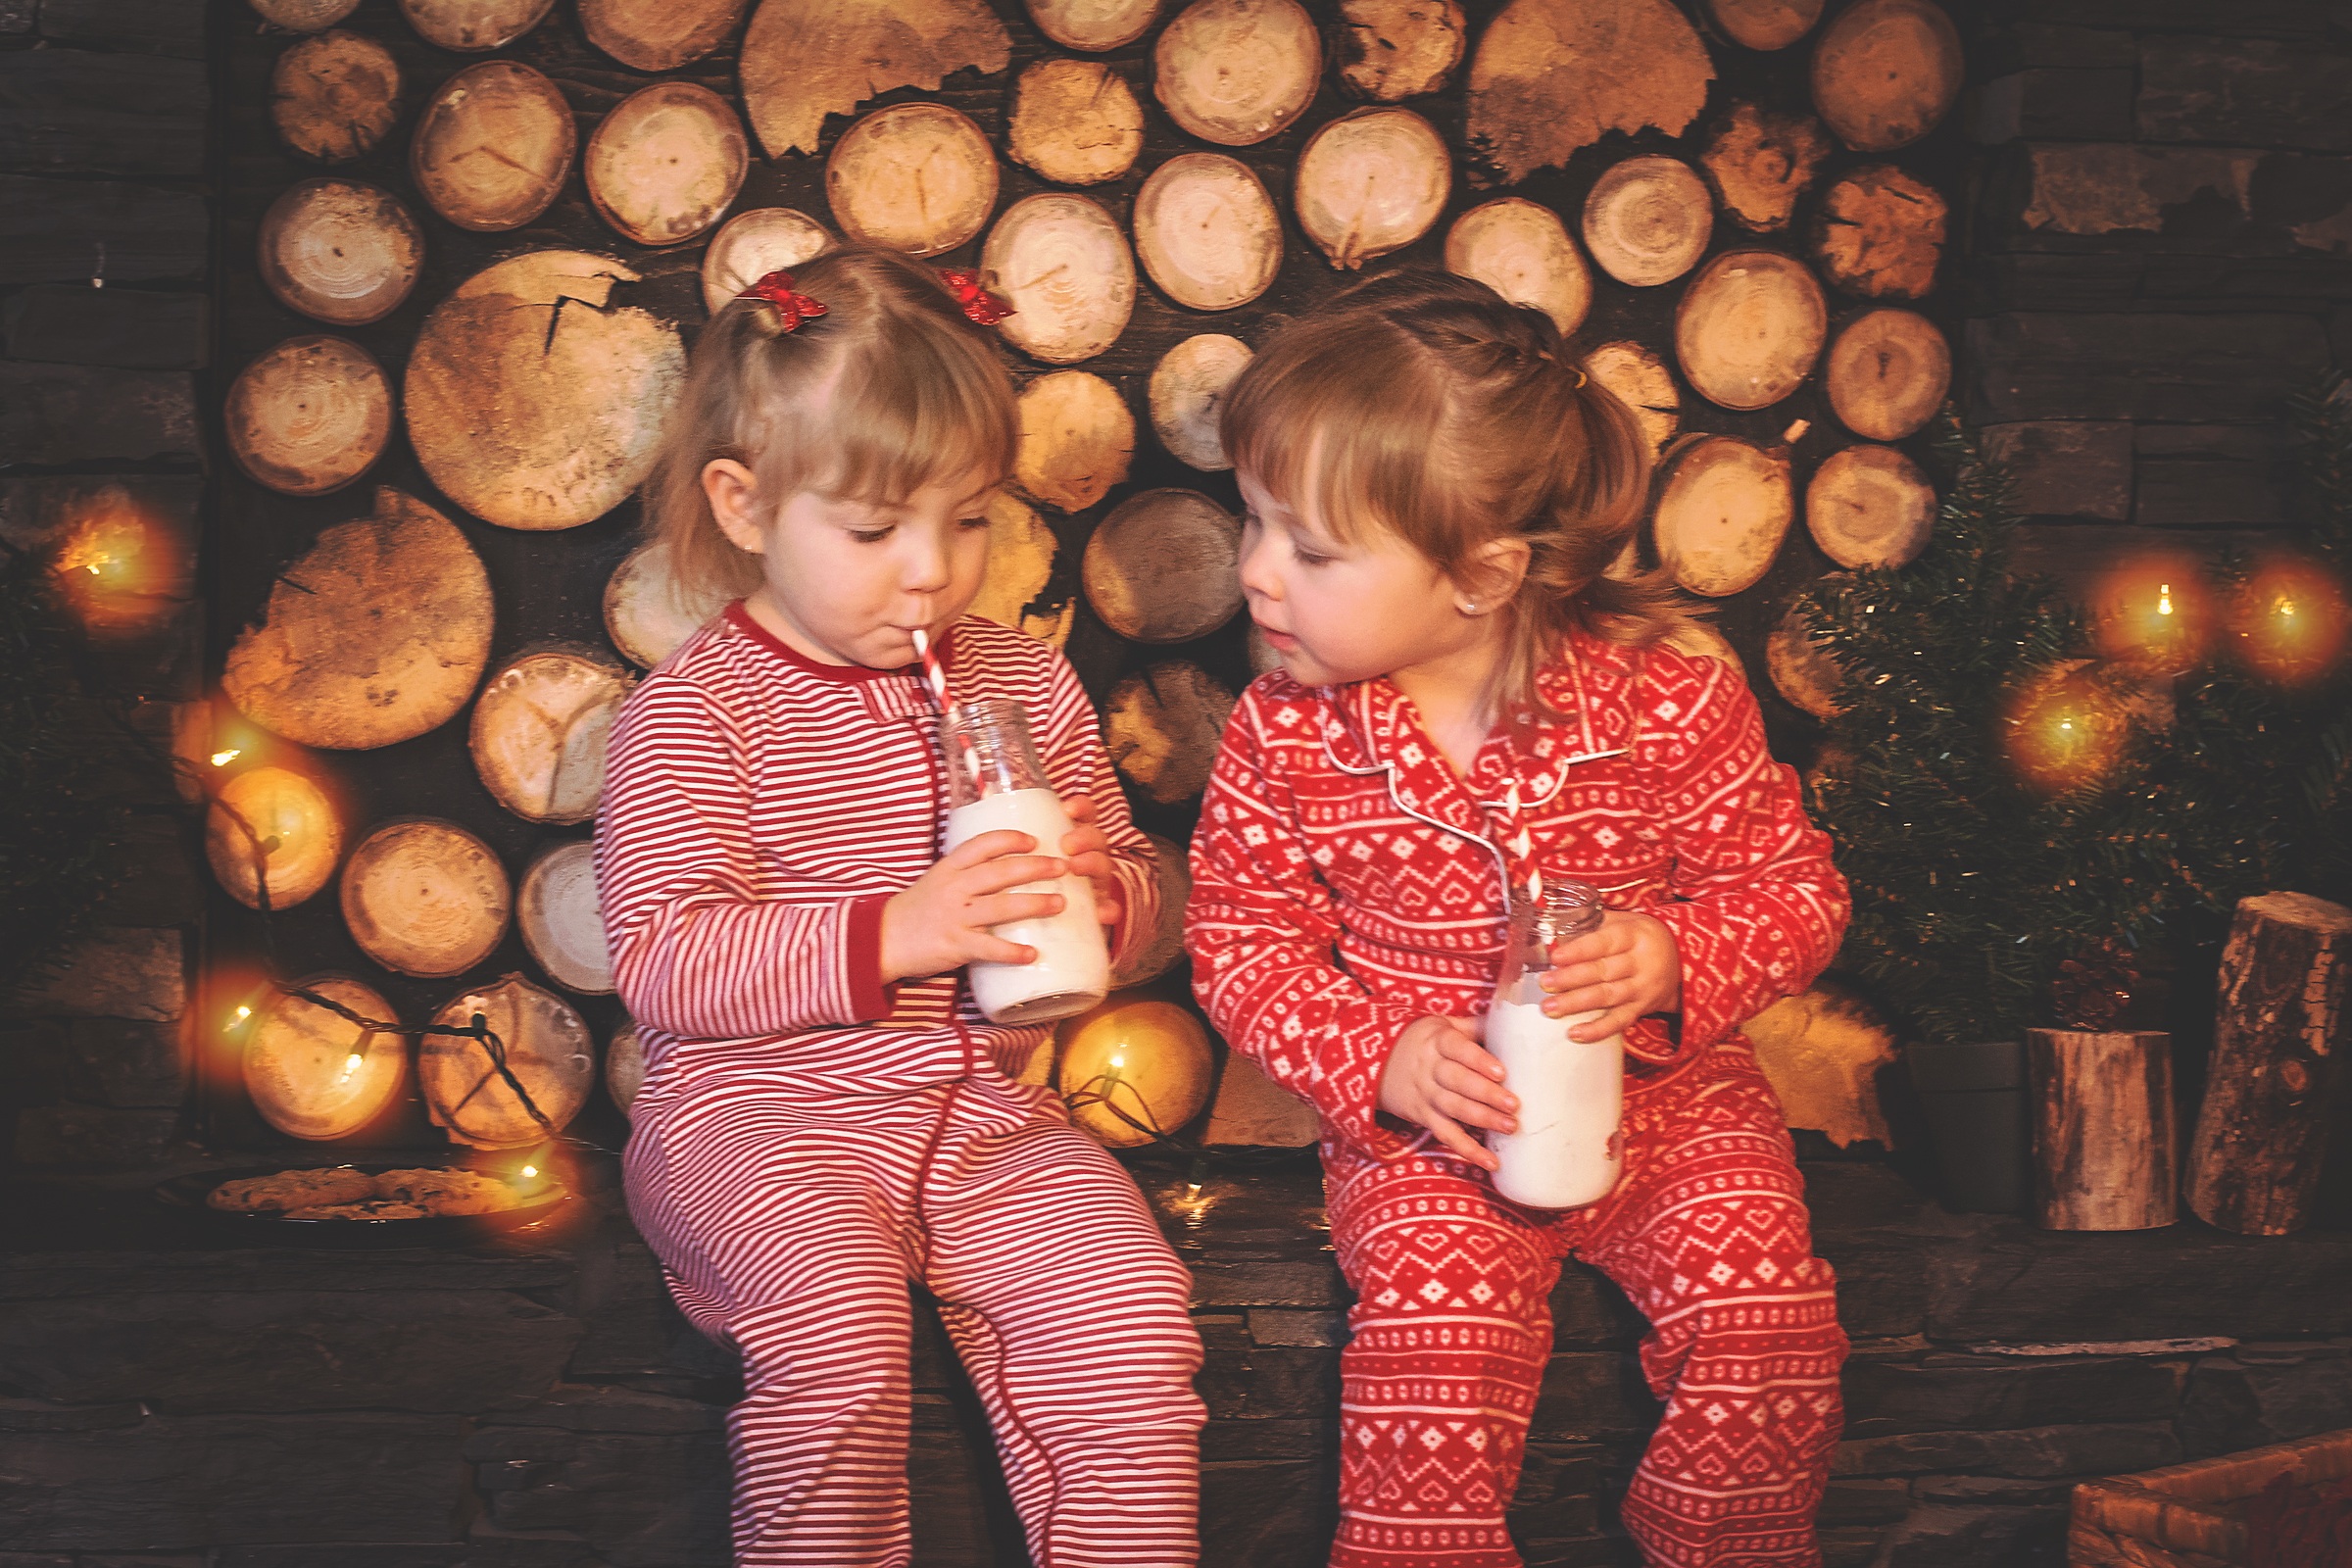
people, child, christmas, cookies, event, xmas, christmas kids, cookies and milk, pyjamas